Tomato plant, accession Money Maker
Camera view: bottom (45 deg); turntable rotation: 330 degrees
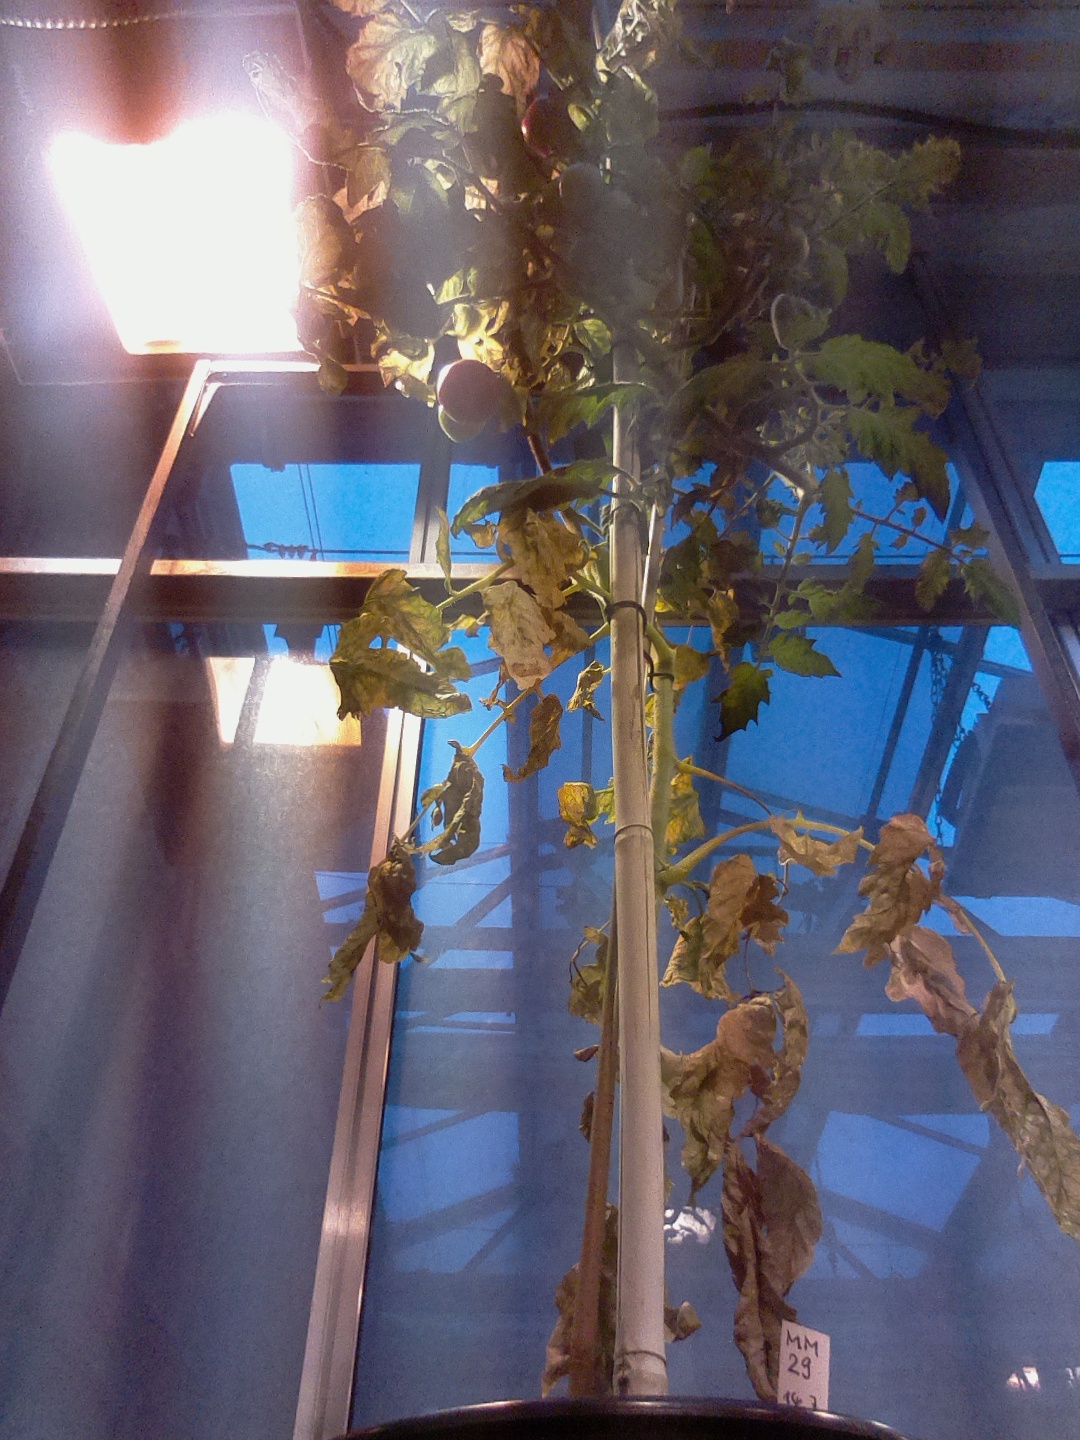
BBCH growth stage 87: 70%-80% of fruits show typical fully ripe color